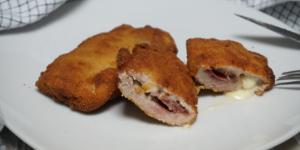
cachopo de cerdo